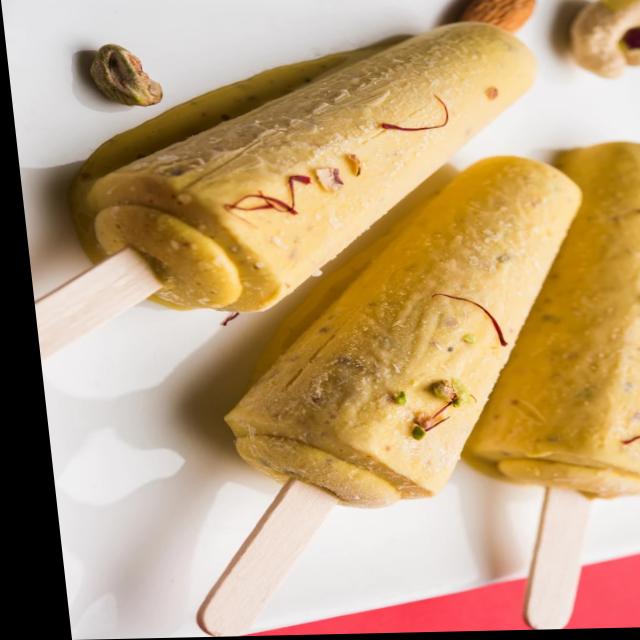
Dish: kulfi